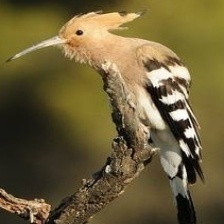
Species: HOOPOES
Scientific name: UPUPIDAE